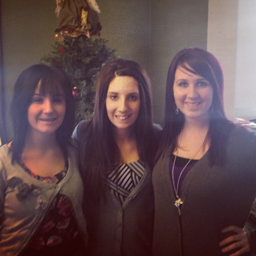
wallpaper probably with a portrait titled family